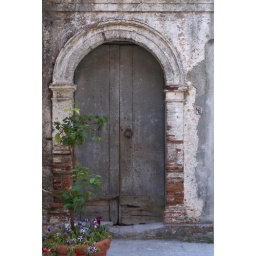
A house door in Maratea, Italy